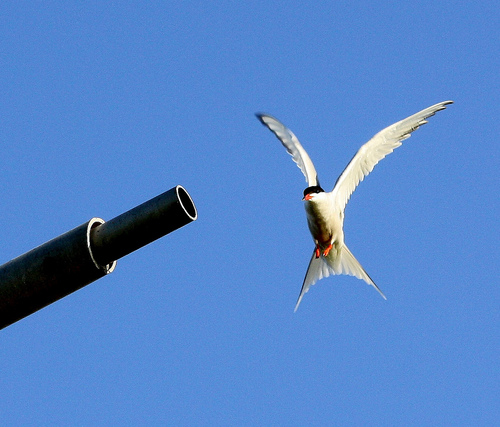
a very aerodynamic bird with a wide curved tail, solid white body with black highlights, and orange feet and beak.
a medium sized bird with a black crown, and a white belly, and orange feet
this is a white bird with a black head and orange feet and beak.
this bird has large white wings, a yellow underside, a black crown, and an orange beak and feet.
this large white bird has a black head and a vivid orange beak.
the bird has two large white wing bars, a short orange bill and a black crown.
this bird has a black crown as well as a white breasta white bird with a black crown and orange feet and bill.
this particular bird has a belly that is black and white
this particular bird has a belly that is gray and white
Species: Common Tern